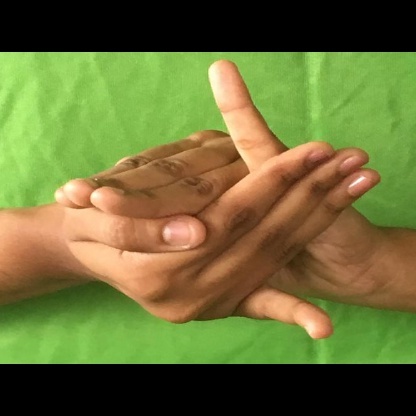
Mudra: Kurma